Caloocan

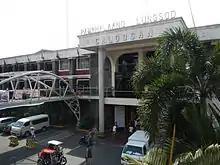
The old Caloocan City Hall in Poblacion district was the seat of local government for Caloocan from 1952 to 2017.

In 1961, after Republic Act No. 3278 was approved by the Philippine Congress, a plebiscite was conducted. Caloocan was officially inducted into cityhood on February 16, 1962.